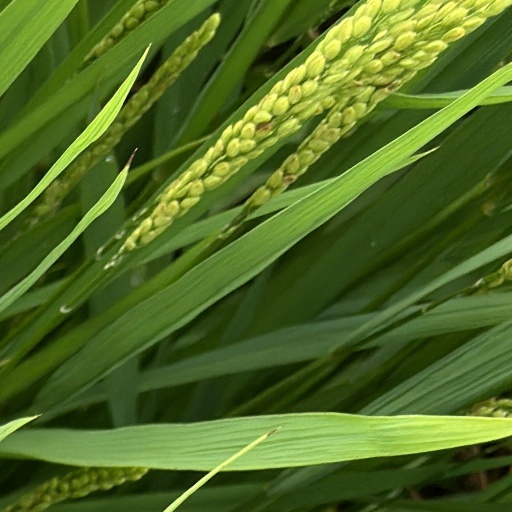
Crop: rice